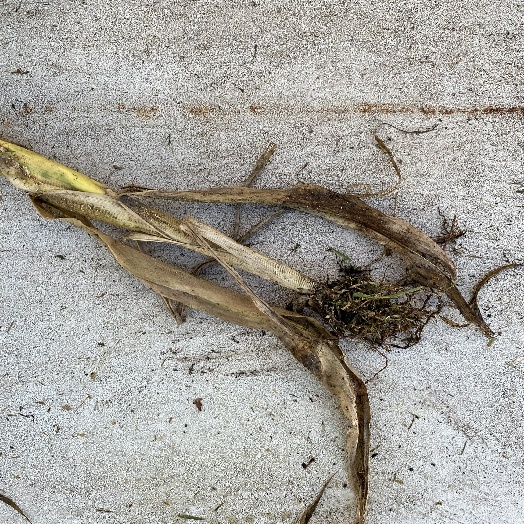
Label: Vegetation